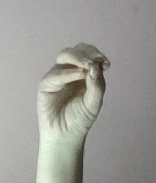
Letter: ha